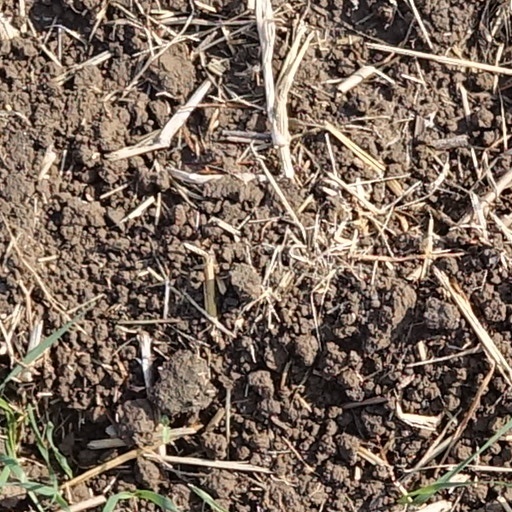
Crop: wheat